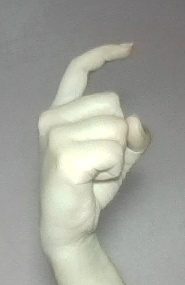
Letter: ra